Watsonville, California

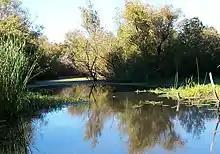
The Watsonville wetlands

Watsonville is the nation's 21st-largest city in which Latino workers are 75% of the total population.